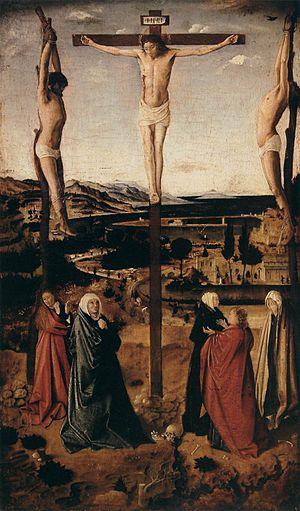
Barthélemy d'Eyck est un artiste peintre originaire de la principauté de Liège et actif entre 1444 et 1470, peintre de René d'Anjou, à qui plusieurs peintures sur bois, enluminures et dessins sont attribués.